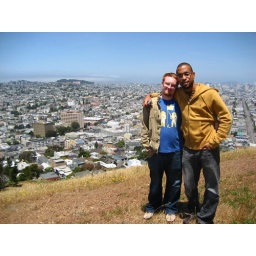
me and zeke (you can sorta see the top of the golden gate bridge in the distance)